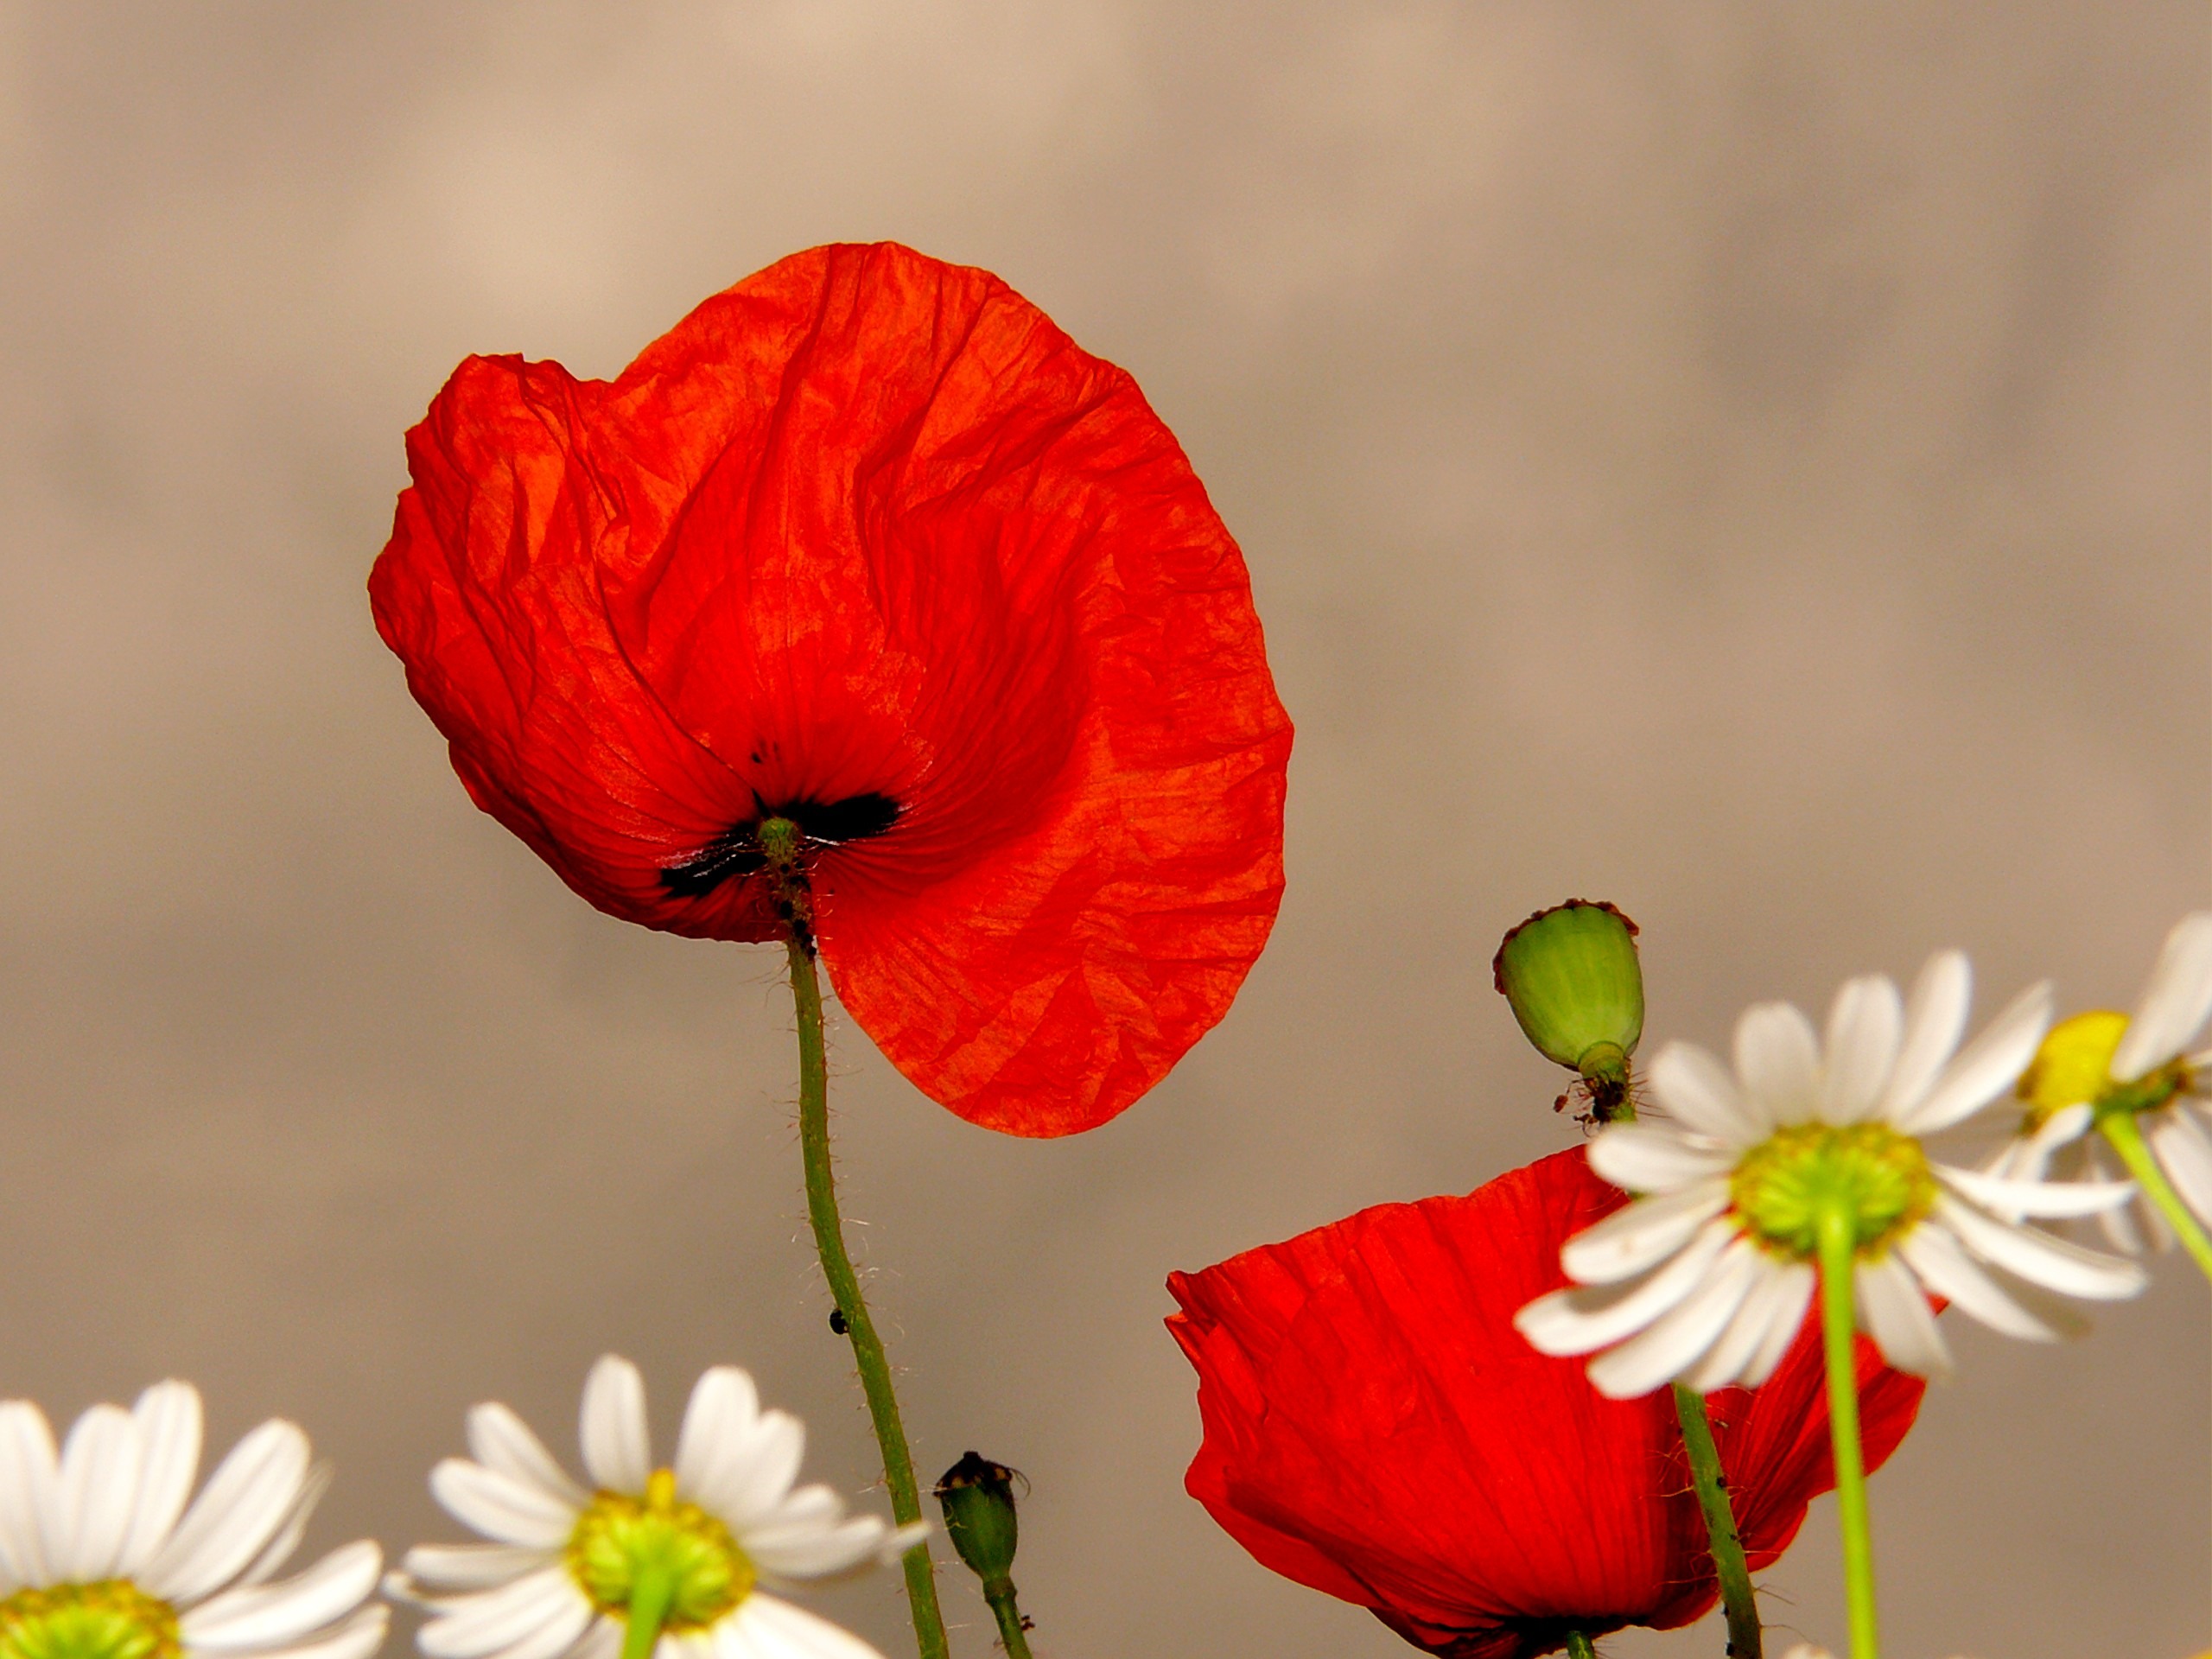
blossom, plant, flower, petal, bloom, red, botany, flora, close up, klatschmohn, poppy, coquelicot, macro photography, blossomed, flowering plant, plant stem, land plant, poppy family